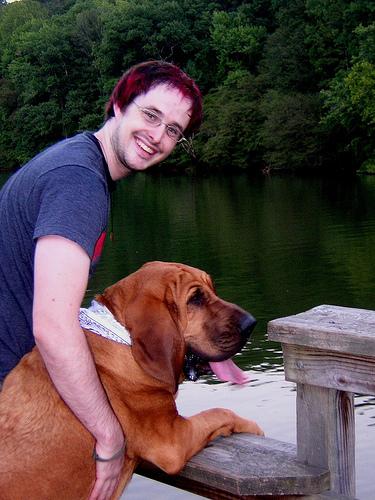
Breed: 207-n000044-bloodhound